Nuku of Tidore

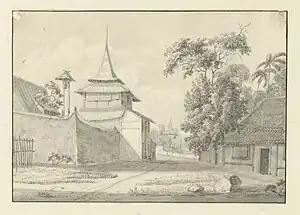
A 19th-century illustration of the entrance to Nuku's residence in Tidore

Thanks to his persistency and charisma, Nuku had become the leading political figure in Maluku and Papua by the early 19th century. His nickname Jou Barakati, "Lord of Fortune" shows how he was perceived by people: a man of prowess imbued with a certain spiritual aura that would restore the shattered Malukan world. He was able to attract people from a wide range of ethnicities and cultures: Tidorese, Ceramese, Papuans, Arunese, etc. Nuku's movement had a strongly Muslim aspect, which did not prevent alliances with animists and Christian British, or, for that matter, Nuku's preference for strong arrack. Personally he is described as a man of very active disposition, having "the greatest good humour and uprightness". Unlike other Sultans in this era, he only had one wife, known as Geboca, a sensible and caring woman who was an important advisor to her husband.